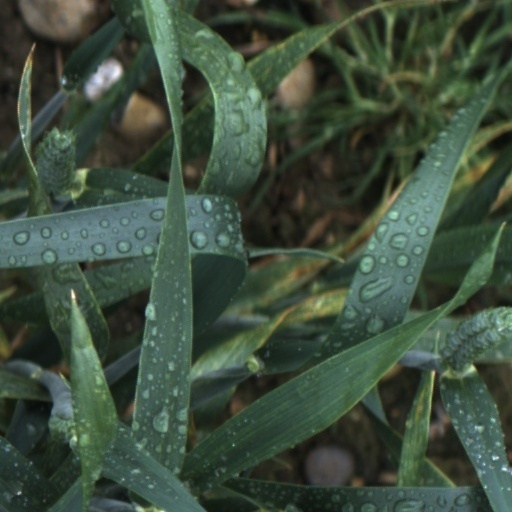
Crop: wheat